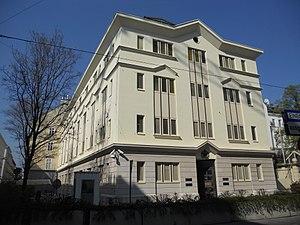
Les représentations diplomatiques britanniques constituent un des plus grands réseaux diplomatiques dans le monde. Notez que les missions diplomatiques britanniques dans les capitales des autres pays du Commonwealth britannique sont appelées « hauts-commissariats » ; le terme « ambassade » est réservé pour les missions diplomatiques dans les capitales du reste du monde.